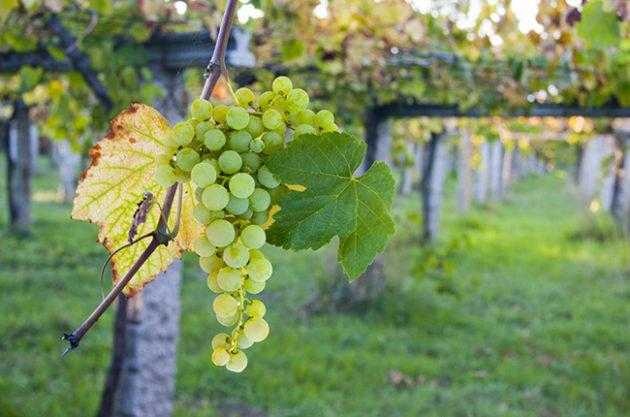
Label: Grapes